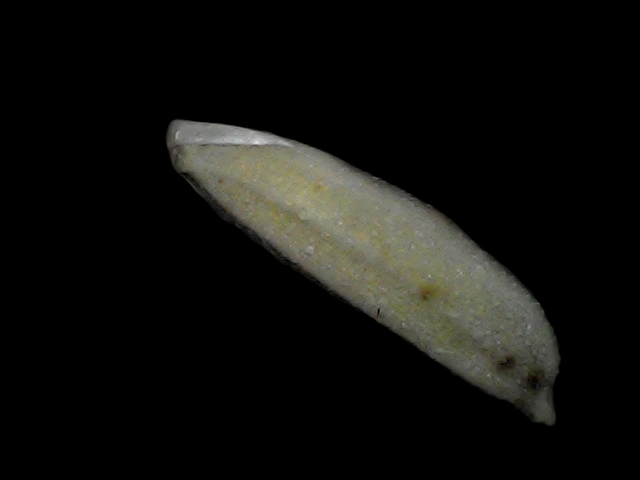
Rice variety: Bd87